Mathias Klotz

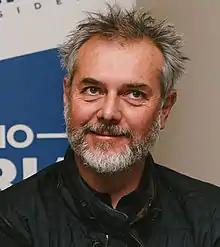
Mathias Klotz (2013)

Mathias Klotz Germain (born 13 April 1965) is a Chilean architect born and raised in Santiago, Chile. His work spans for over 30 years. He studied at the Faculty of Architecture of the Pontifical Catholic University of Chile, where he graduated in 1991. Winner of the Borromini Prize of Architecture in 2001 for under-40 architects.